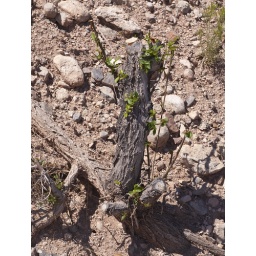
Green shoots. Every year somebody chops down this tree by the road and evey year it grows back.